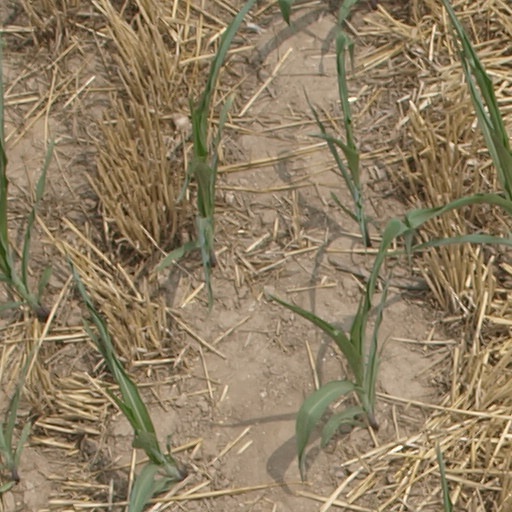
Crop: maize; corn